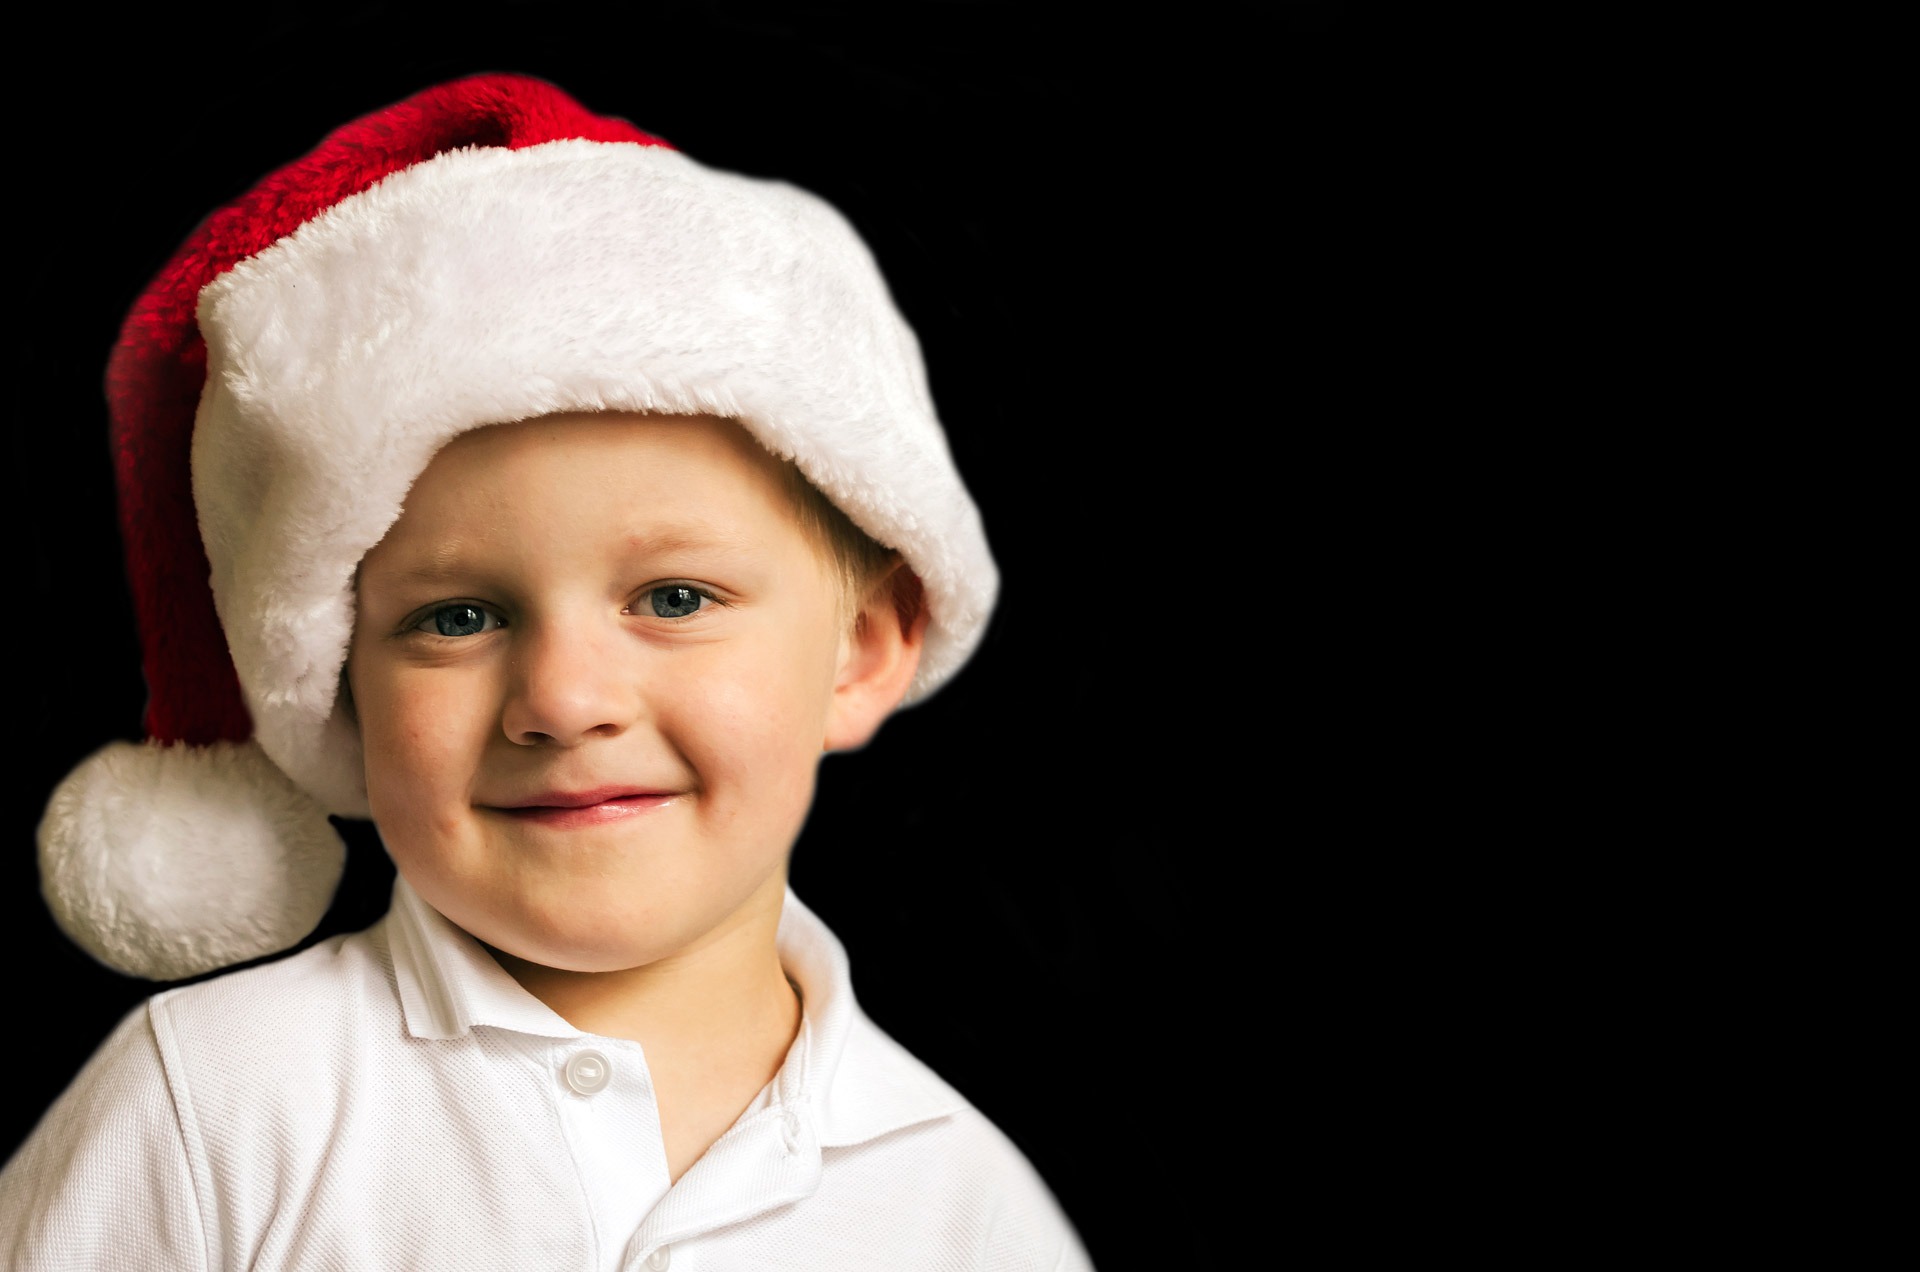
snow, people, white, boy, kid, gift, portrait, young, red, holiday, child, clothing, christmas, season, santa, gifts, family, relaxation, background, friends, cap, look, joy, candy, november, surprise, off, desire, portrait photography, eagerness